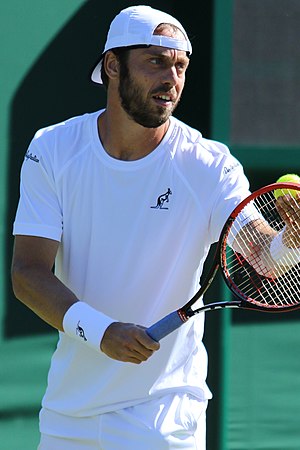
Paolo Lorenzi
Paolo Lorenzi er en italiensk tennisspiller.